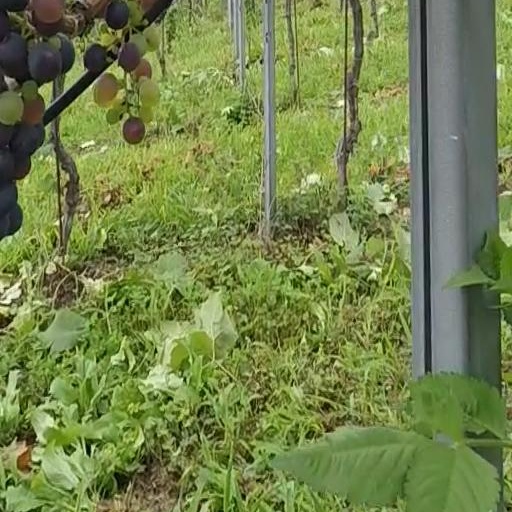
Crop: grape